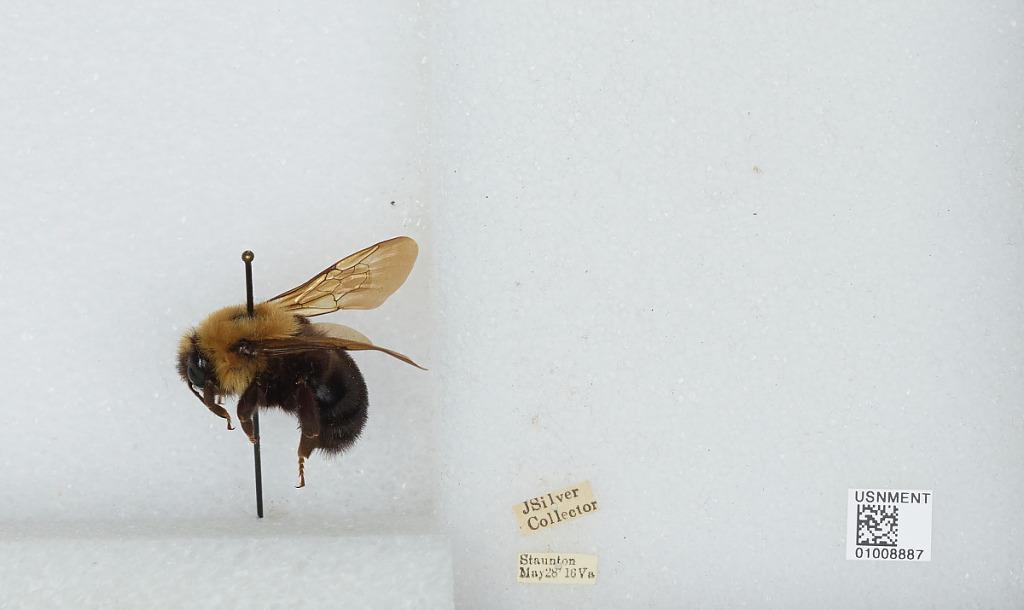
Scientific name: Bombus (Psithyrus) citrinus (Smith)
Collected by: J. Silver
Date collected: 1916-5-28
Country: United States
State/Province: Virginia
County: Staunton
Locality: Staunton
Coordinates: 38.1581, -79.0764